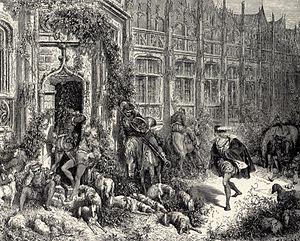
La Belle au bois dormant est un conte populaire, qui se rattache au conte-type 410, dans les dernières version de la classification Aarne-Thompson. Parmi les versions les plus célèbres figurent celle de Charles Perrault, publiée en 1697 dans Les Contes de ma mère l'Oye, et celle des frères Grimm publiée en 1812.